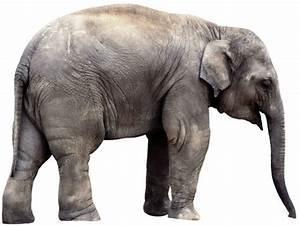
elephant